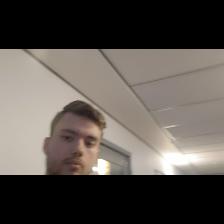
Label: Human